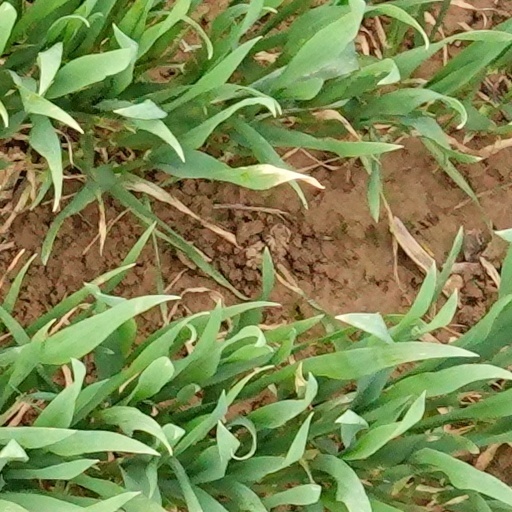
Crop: wheat